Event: Hurricane Matthew
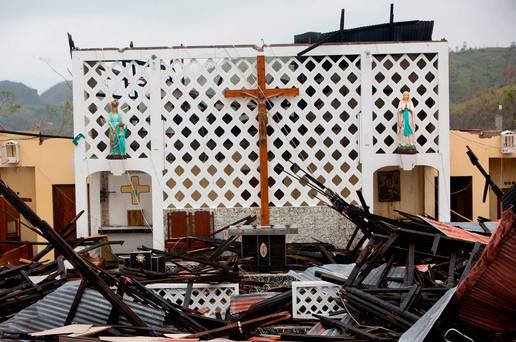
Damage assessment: damage